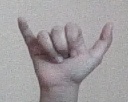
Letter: ya